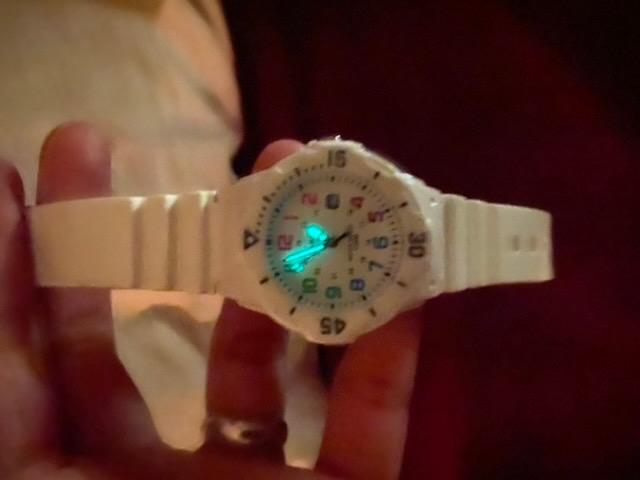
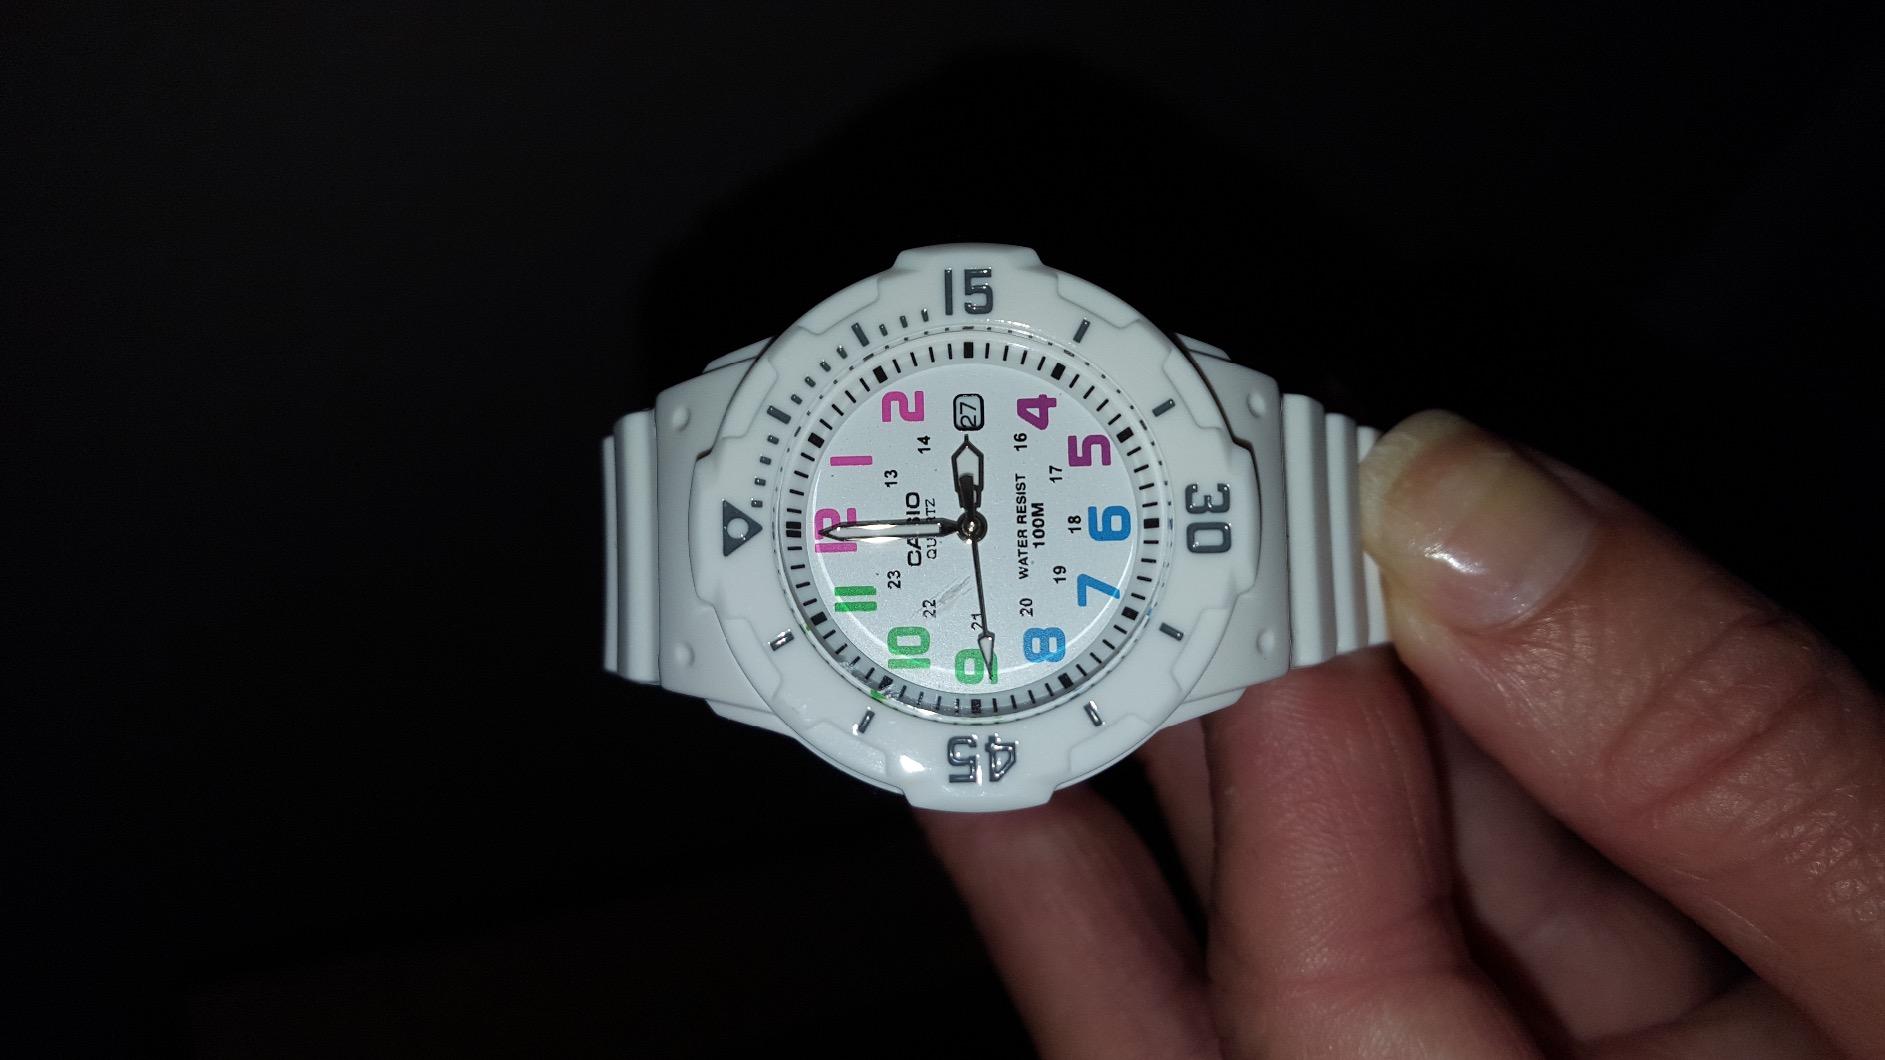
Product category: accessories_watch
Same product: yes